Panel show

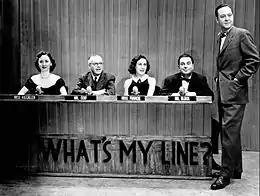
Panellists and host John Charles Daly on "What's My Line?", in 1952

While many early panel shows stuck to the traditional quiz show format in which celebrities tried to get the right answers and win, the primary goal of modern panel shows is to entertain the audience with comedy, with the game or quiz structure providing subjects for the comedians to joke about. Panel shows also feature comedic banter, friendly ribbing and camaraderie among the panelists. Scoring is often deemphasised in panel shows. The American version of "Whose Line Is It Anyway?" acknowledged this with the introduction, "Welcome to "Whose Line Is It Anyway", the show where everything's made up and the points don't matter." "QI"'s opaque scoring system is purportedly a mystery even to its creator, "I'm Sorry I Haven't A Clue" dispenses with points altogether, and many other shows mention points only occasionally or at the end, instead of continuously displaying scores in front of players.